Answer in natural language. Where is dark upholstered sofa with two cushions (marked A) with respect to wall paint (marked B)? Choose between the following options: left or right
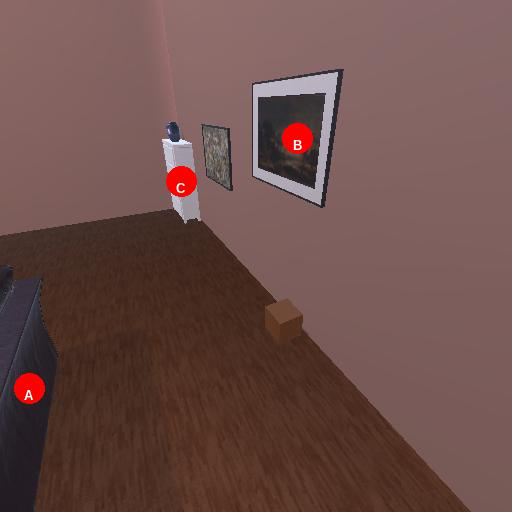
<answer>left</answer>